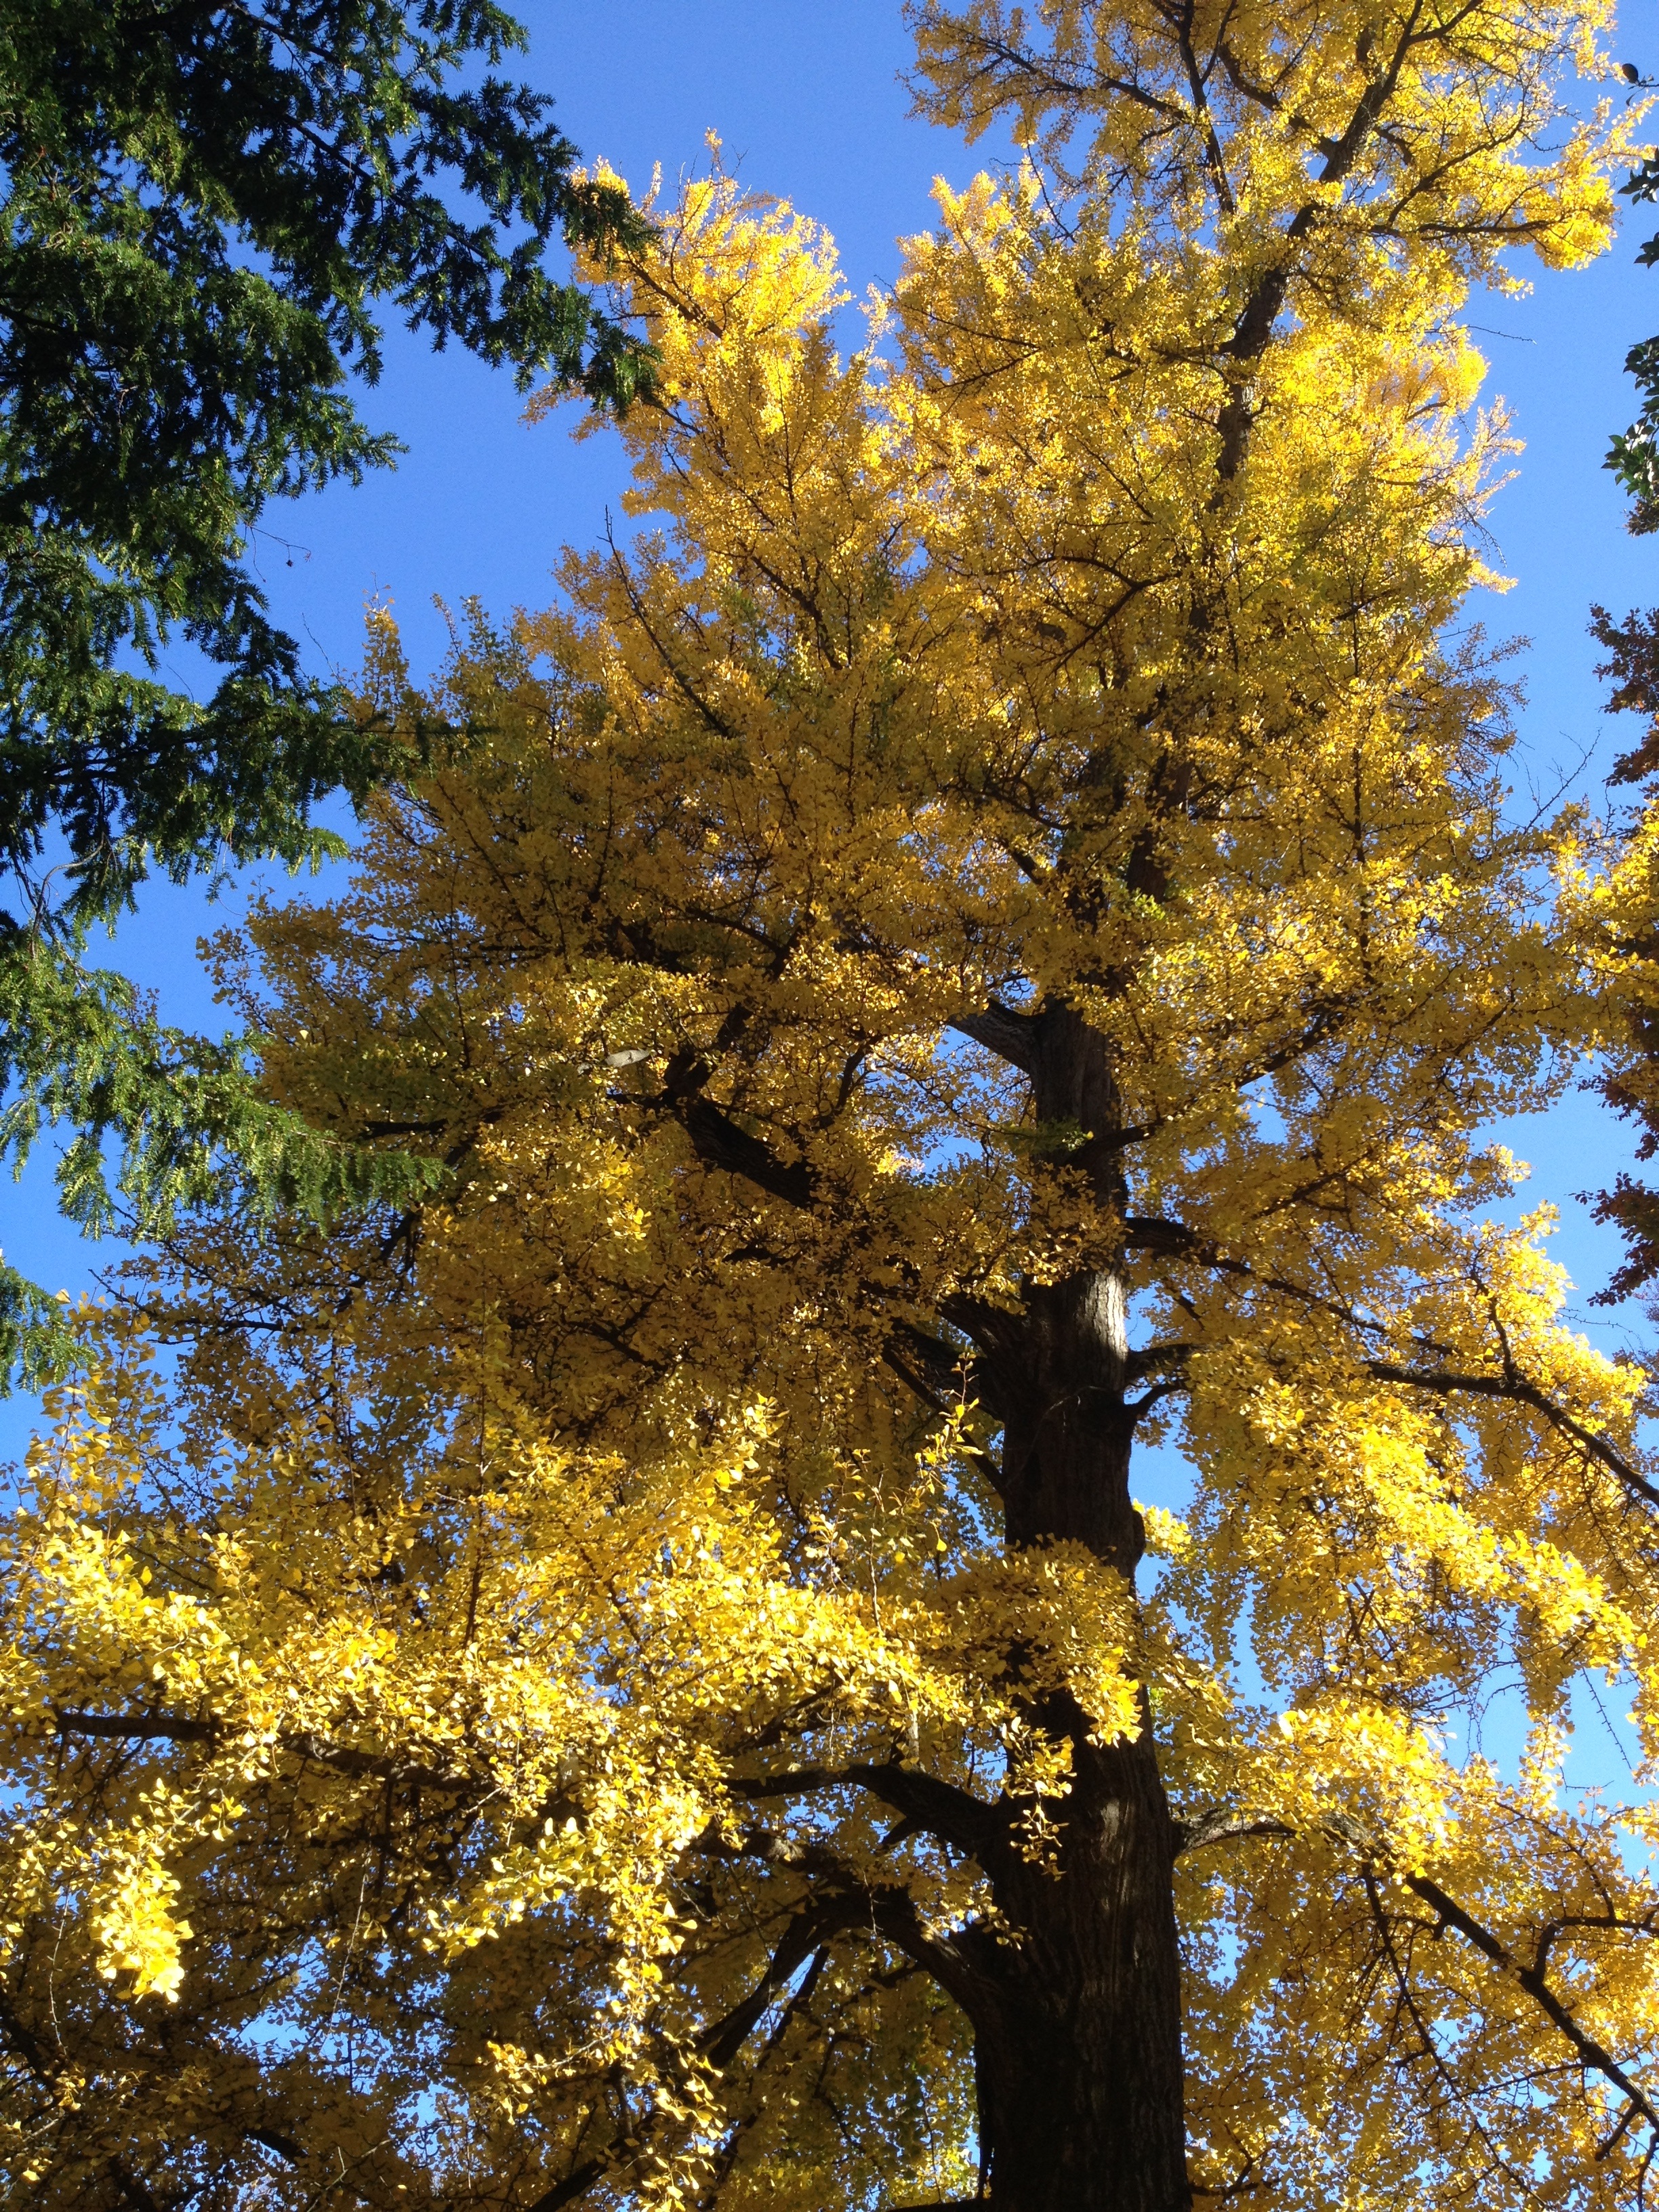
tree, branch, plant, sunlight, leaf, autumn, season, deciduous, grove, woodland, larch, gingko, flowering plant, maidenhair tree, biome, woody plant, temperate broadleaf and mixed forest, land plant, folliage